Labrador duck

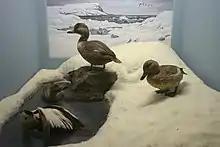
Stuffed specimens, American Museum of Natural History

Another theory that was said to lead to their extinction was a huge increase of human influence on the coastal ecosystems in North America, causing the birds to flee their niches and find another habitat. These ducks were the only birds whose range was limited to the American coast of the North Atlantic, so changing niches was a difficult task. Whatever the causes may be, the Labrador duck became extinct in the late 19th century.